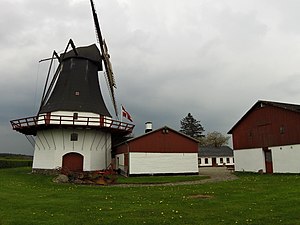
Damgård Mølle
Damgård Mølle
Damgård Mølle
Damgård Mølle er en ottekantet hollandsk vindmølle i Hovslund opført i 1867 med muret underbygning, galleri og manuel krøjning.